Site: brandenburg
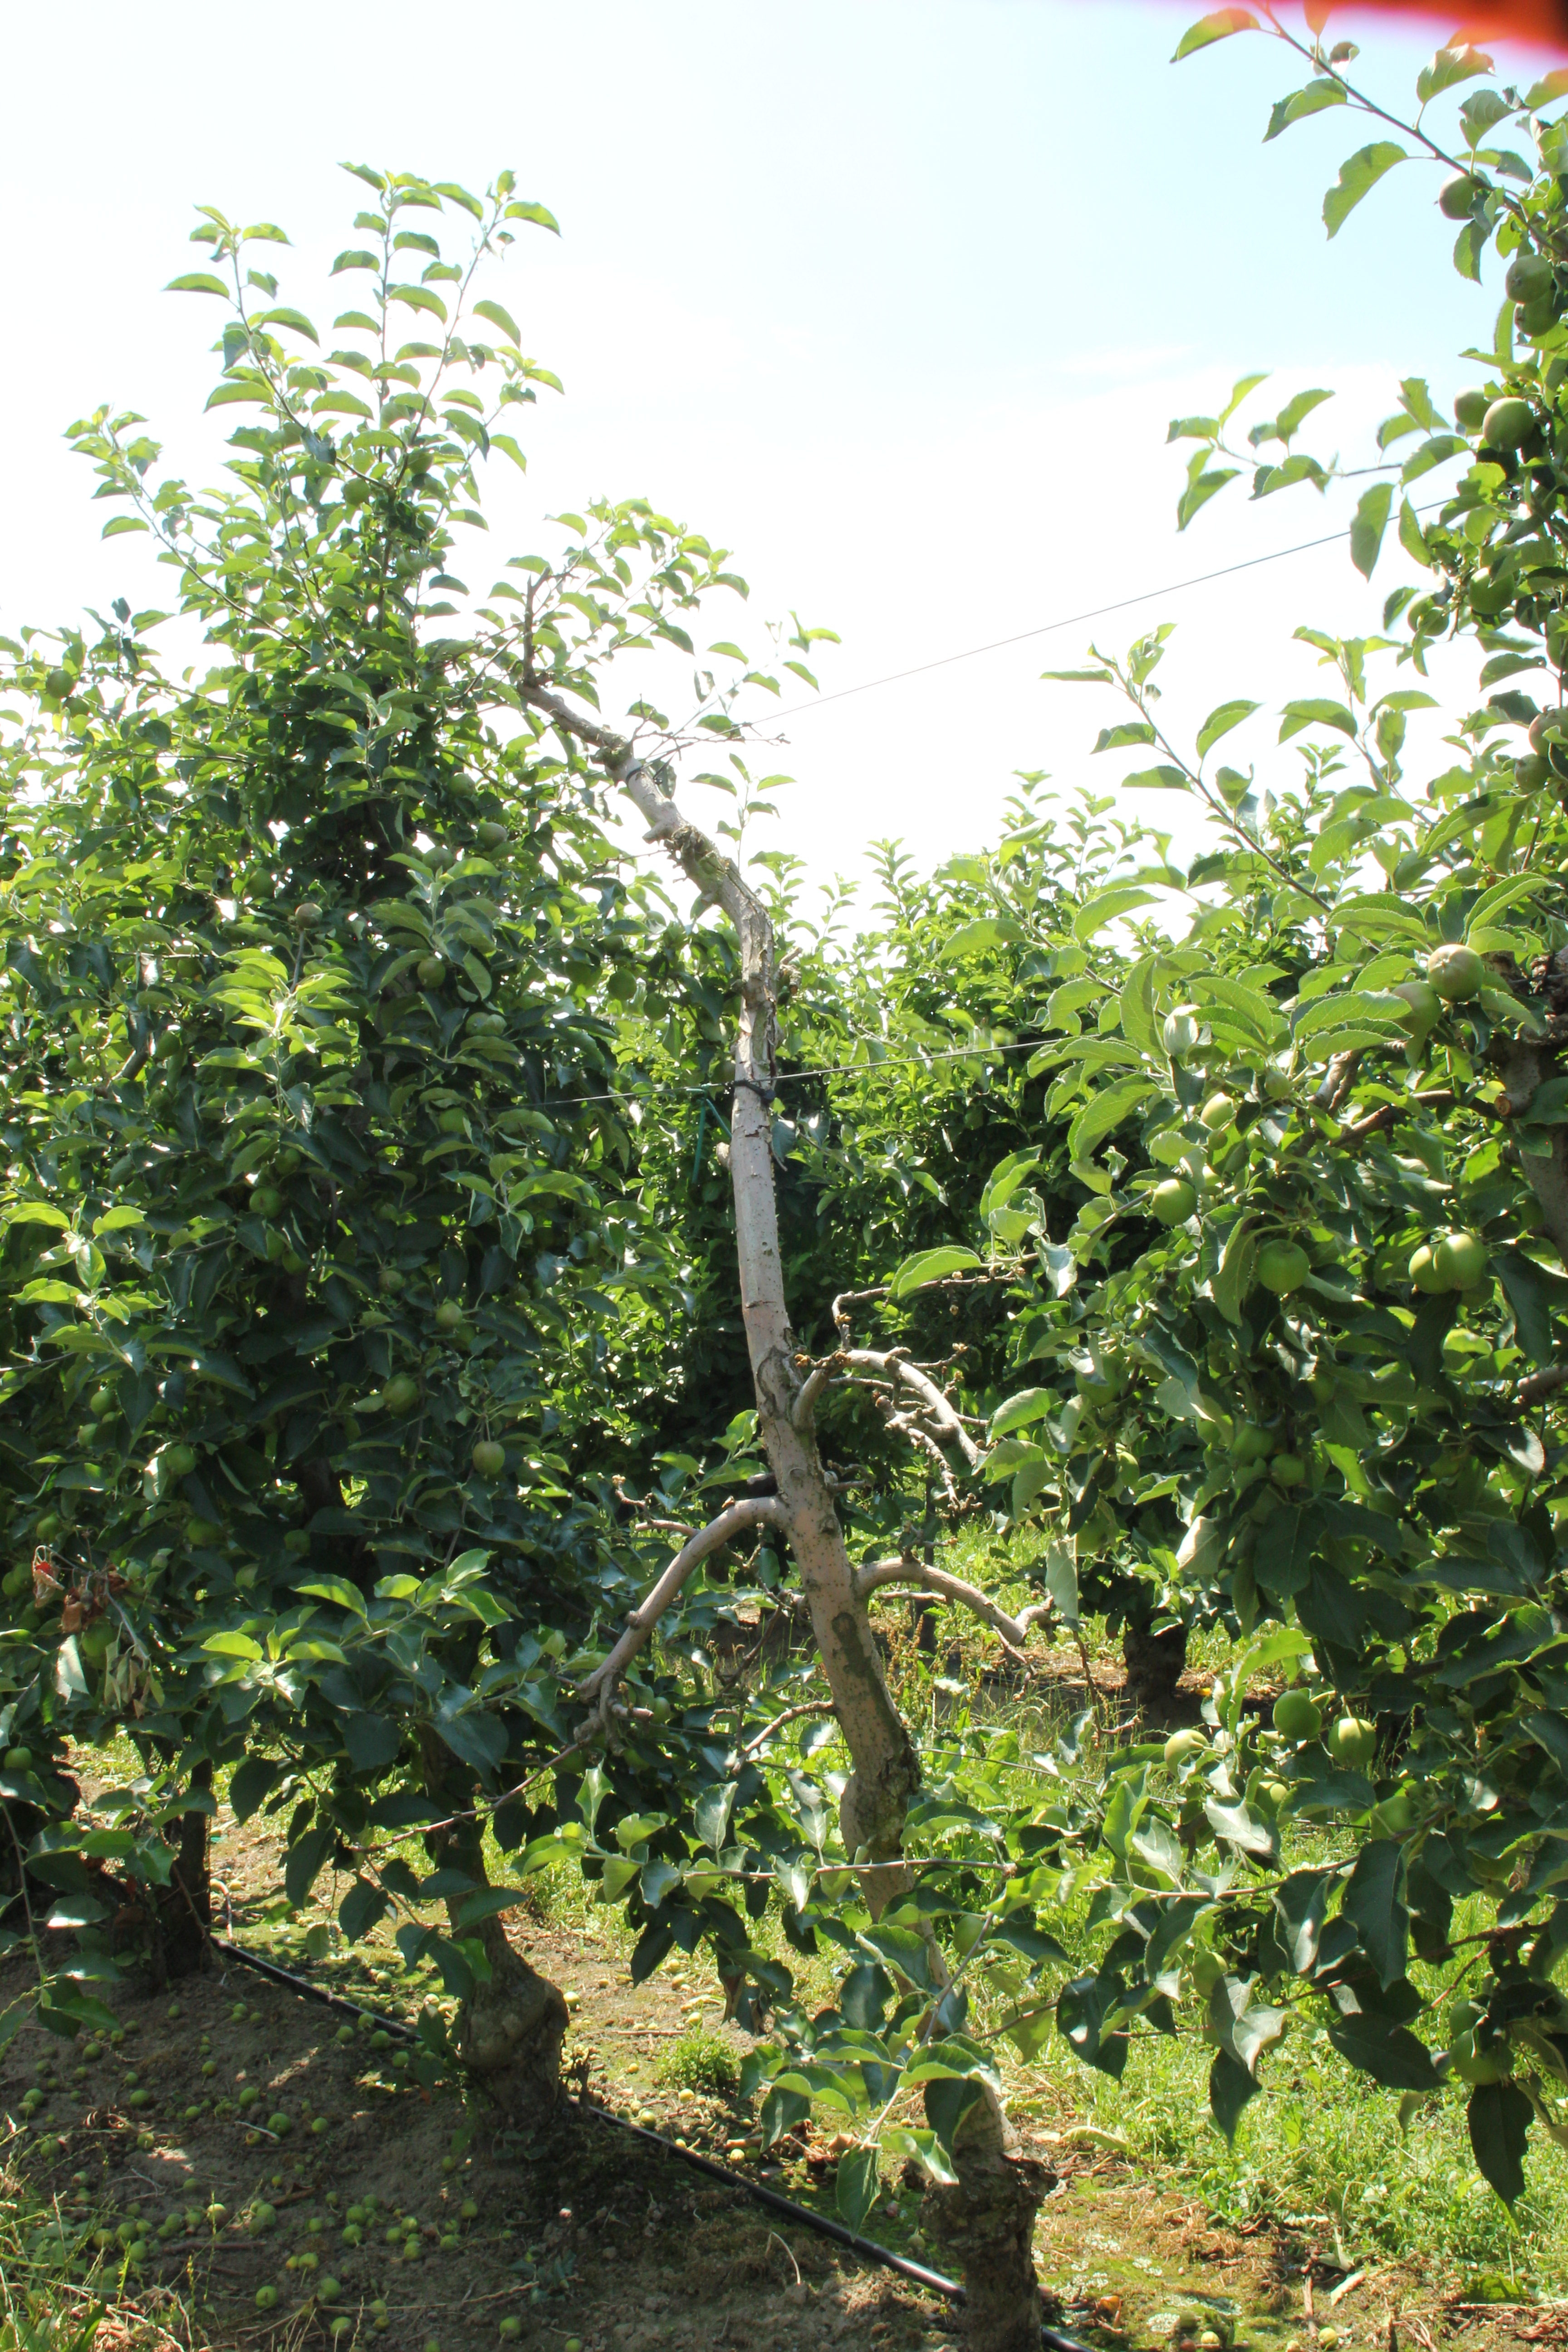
Growth stage (BBCH 74): Development of fruit